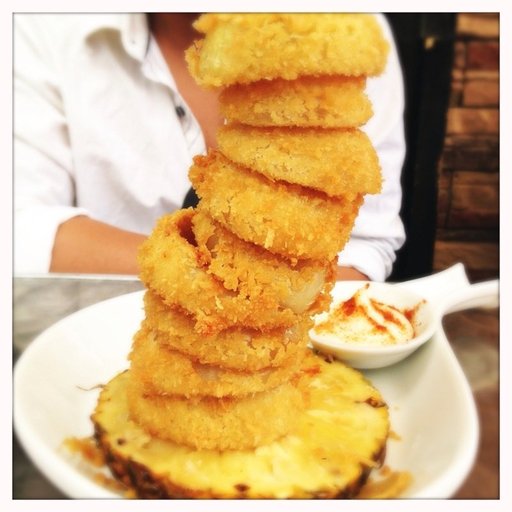
Label: onion_rings